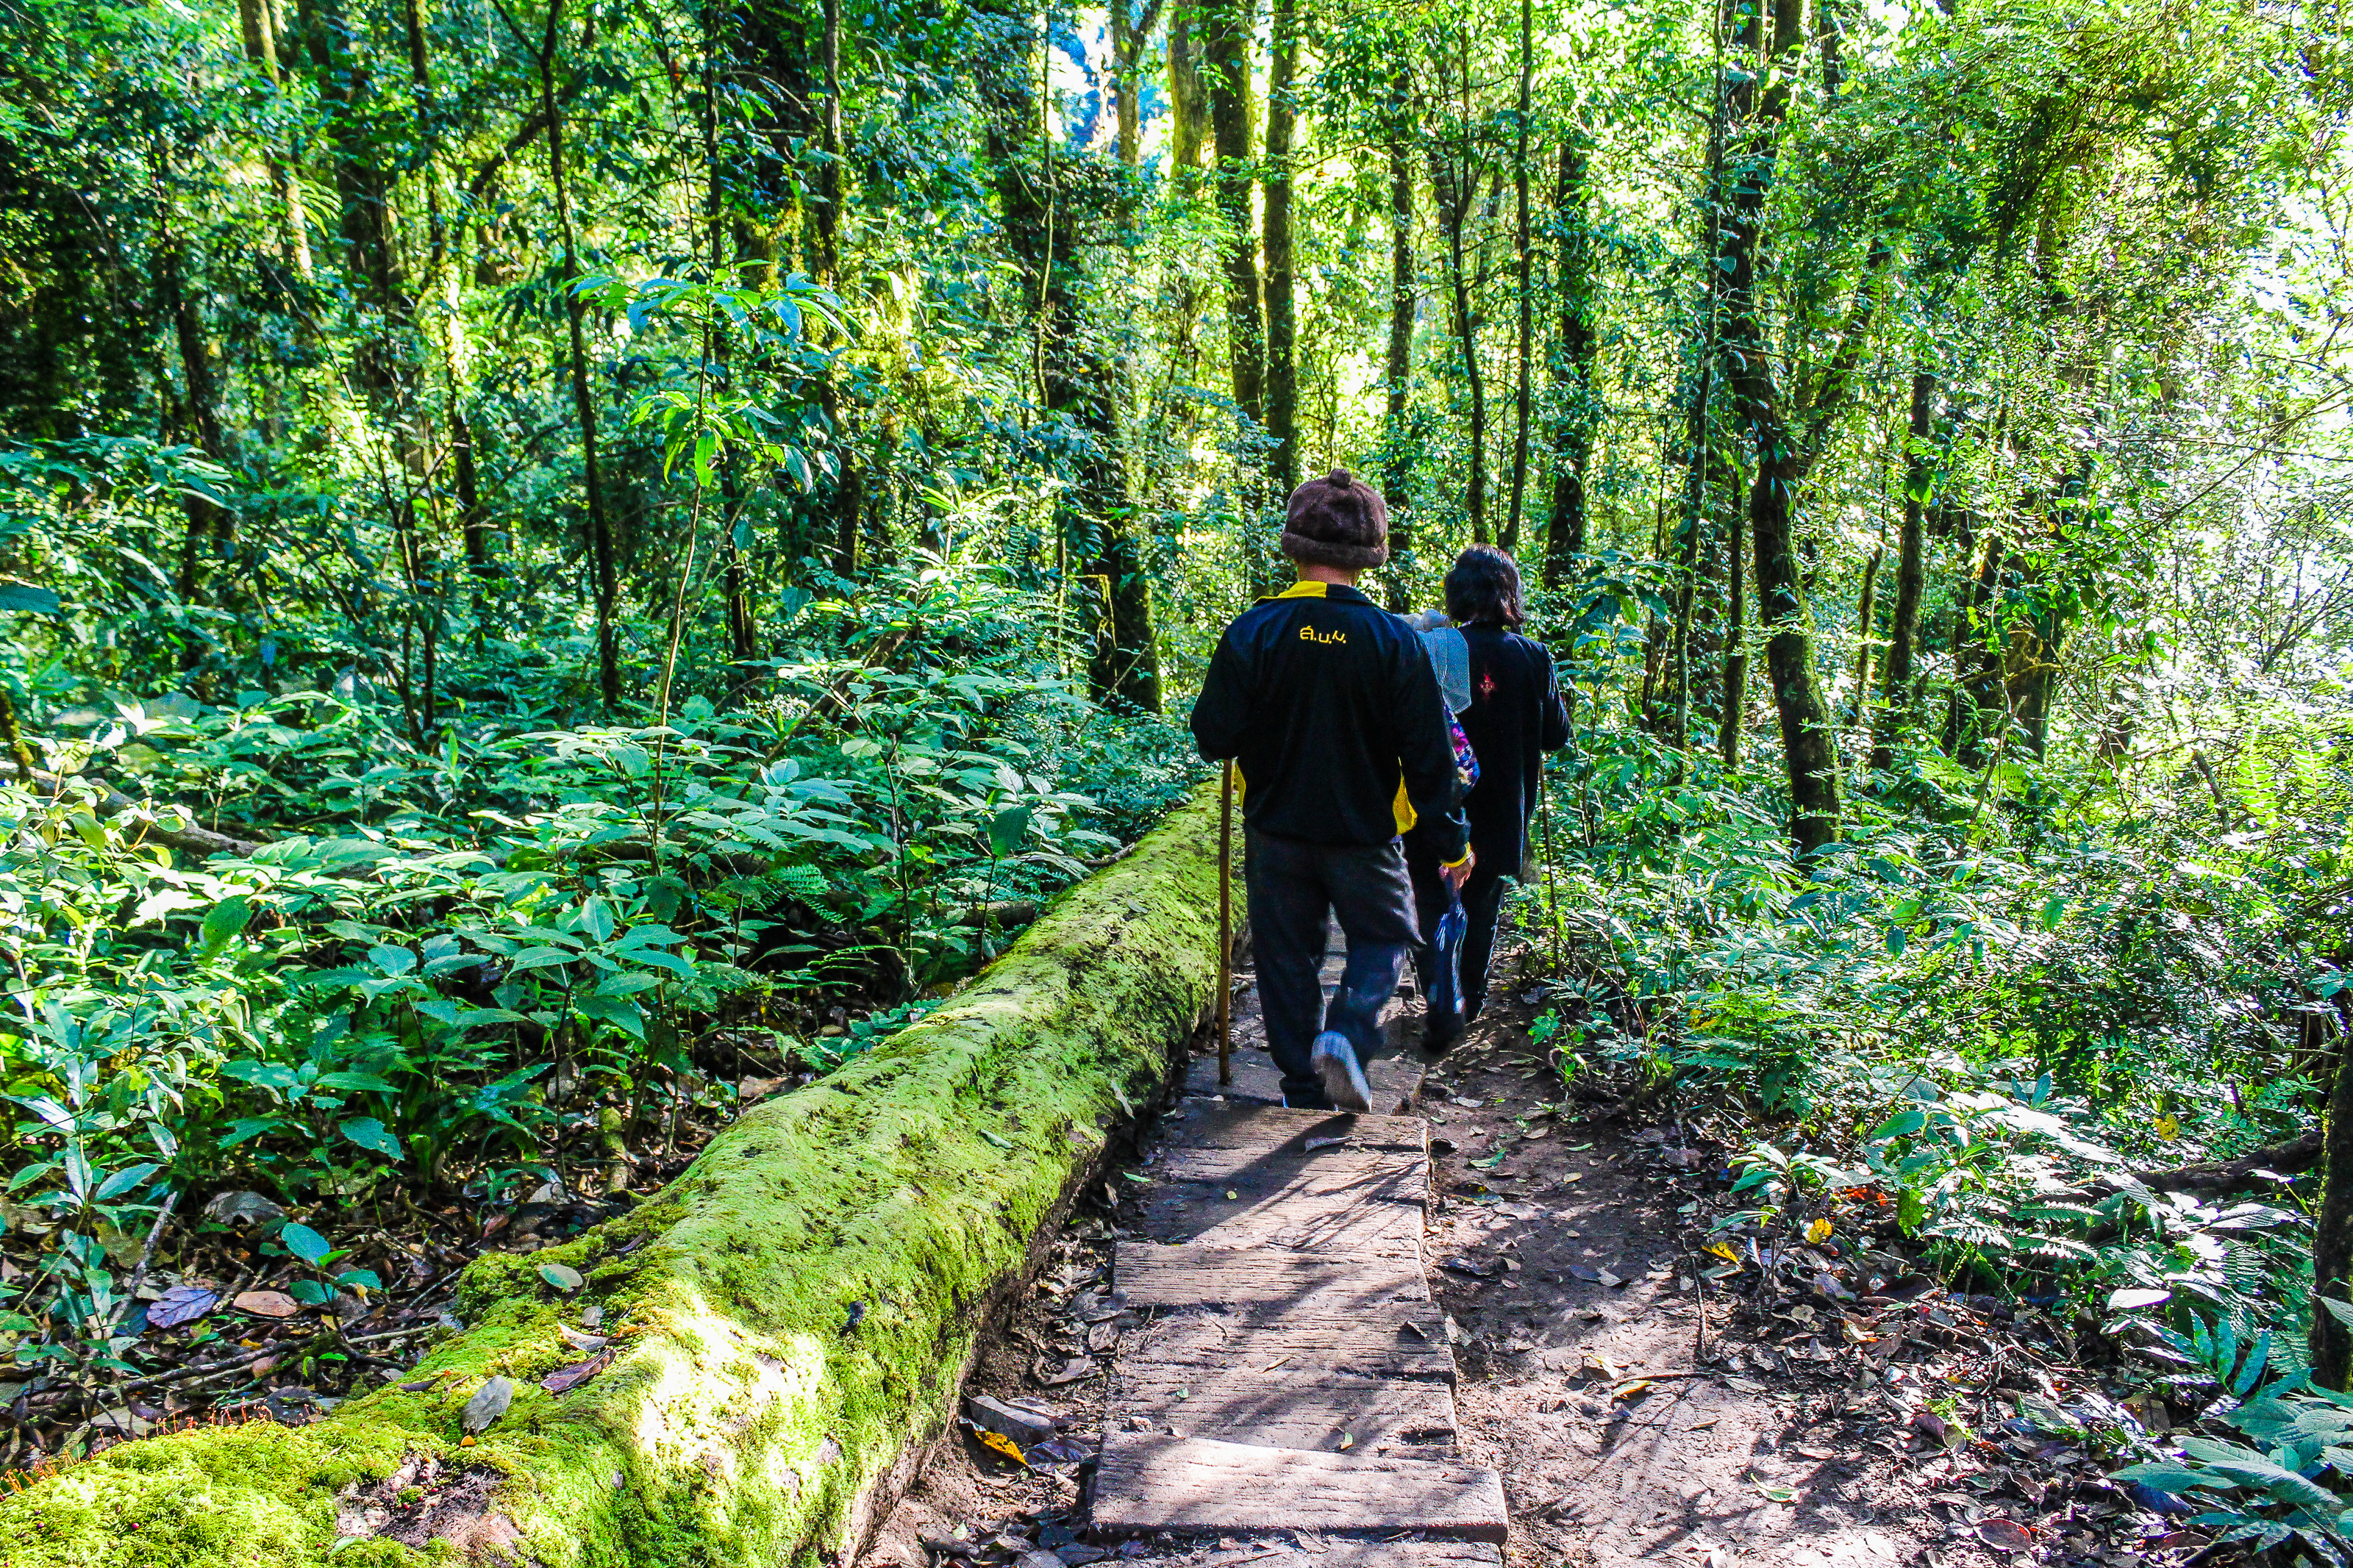
nature, park, forest, green, tree, wood, leaf, plant, thailand, chiangmai, landscape, natural, national, tropical, wild, inthanon, outdoor, rainforest, beautiful, environment, rain, evergreen, scenery, asia, travel, moss, sunshine, tourism, background, jungle, People in nature, nature reserve, trail, natural environment, vegetation, old growth forest, natural landscape, wilderness, valdivian temperate rain forest, woodland, biome, Northern hardwood forest, walking, adventure, hiking, state park, recreation, path, plant community, temperate broadleaf and mixed forest, national park, thoroughfare, tropical and subtropical coniferous forests, nonbuilding structure, temperate coniferous forest, walkway, grove